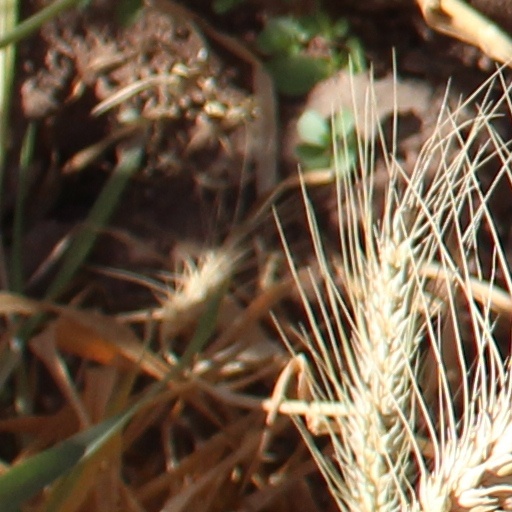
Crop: wheat